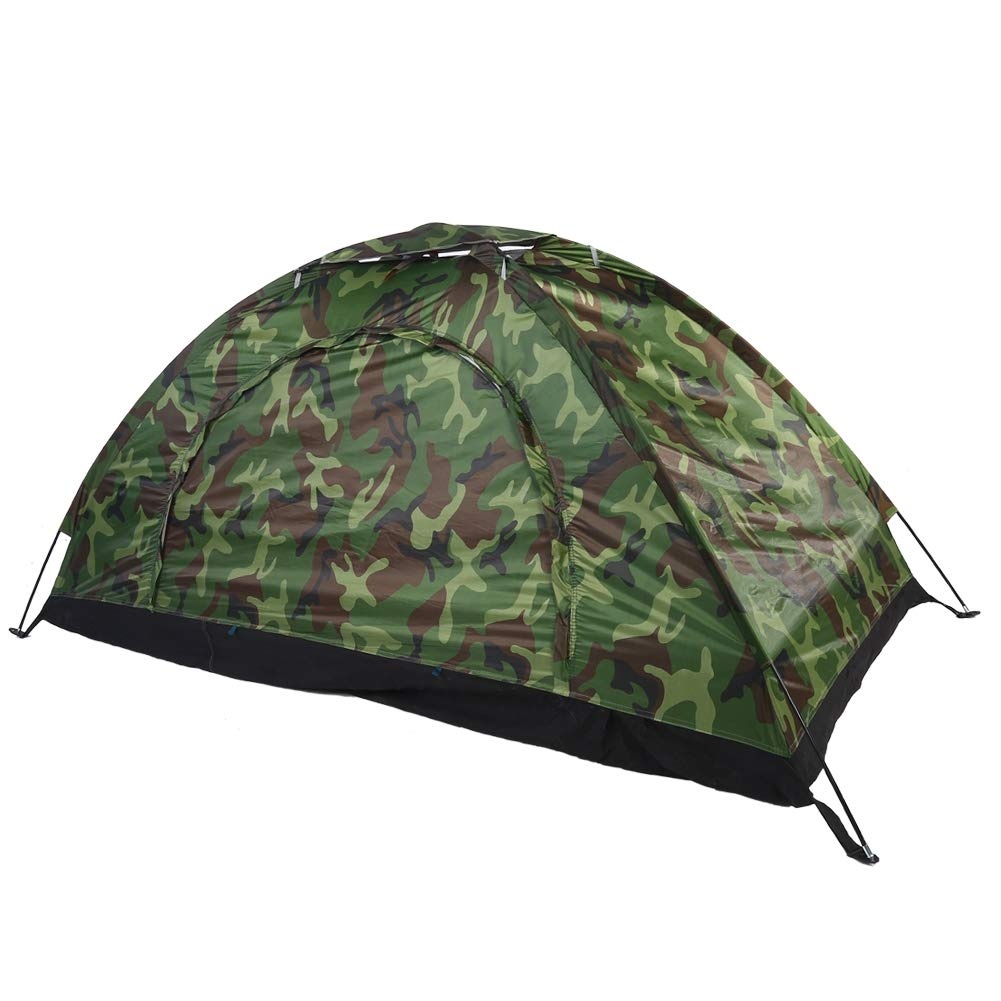
1 x RAW Customer Returns 1 Man Cam Dome Tent,Outdoor Camouflage UV Protection Waterproof One Person Tent Shelters replacement for Cam Hiking Travel Garden Fishing Picnic With Carry Bag - RRP £41.19
Download Manifest: HERE Title Qty Unit Price Total Price ASIN EAN 1 Man Cam Dome Tent,Outdoor Camouflage UV Protection Waterproof One Person Tent Shelters replacement for Cam Hiking Travel Garden Fishing Picnic With Carry Bag 1 £41.19 £41.19 B07DHG8VRQ 763741105181
Brand: Jobalots
Category: Sporting Goods > Outdoor Recreation > Camping & Hiking > Tents